Inspector General of Police (Bangladesh)

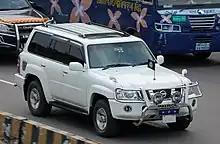
Vehicle used by IGP

The Chief of Bangladesh Police is an Inspector General, which is the only three star rank of Bangladesh Police. This is a list of Inspector Generals of Police since 1947, the inception of Bangladesh as East Pakistan.